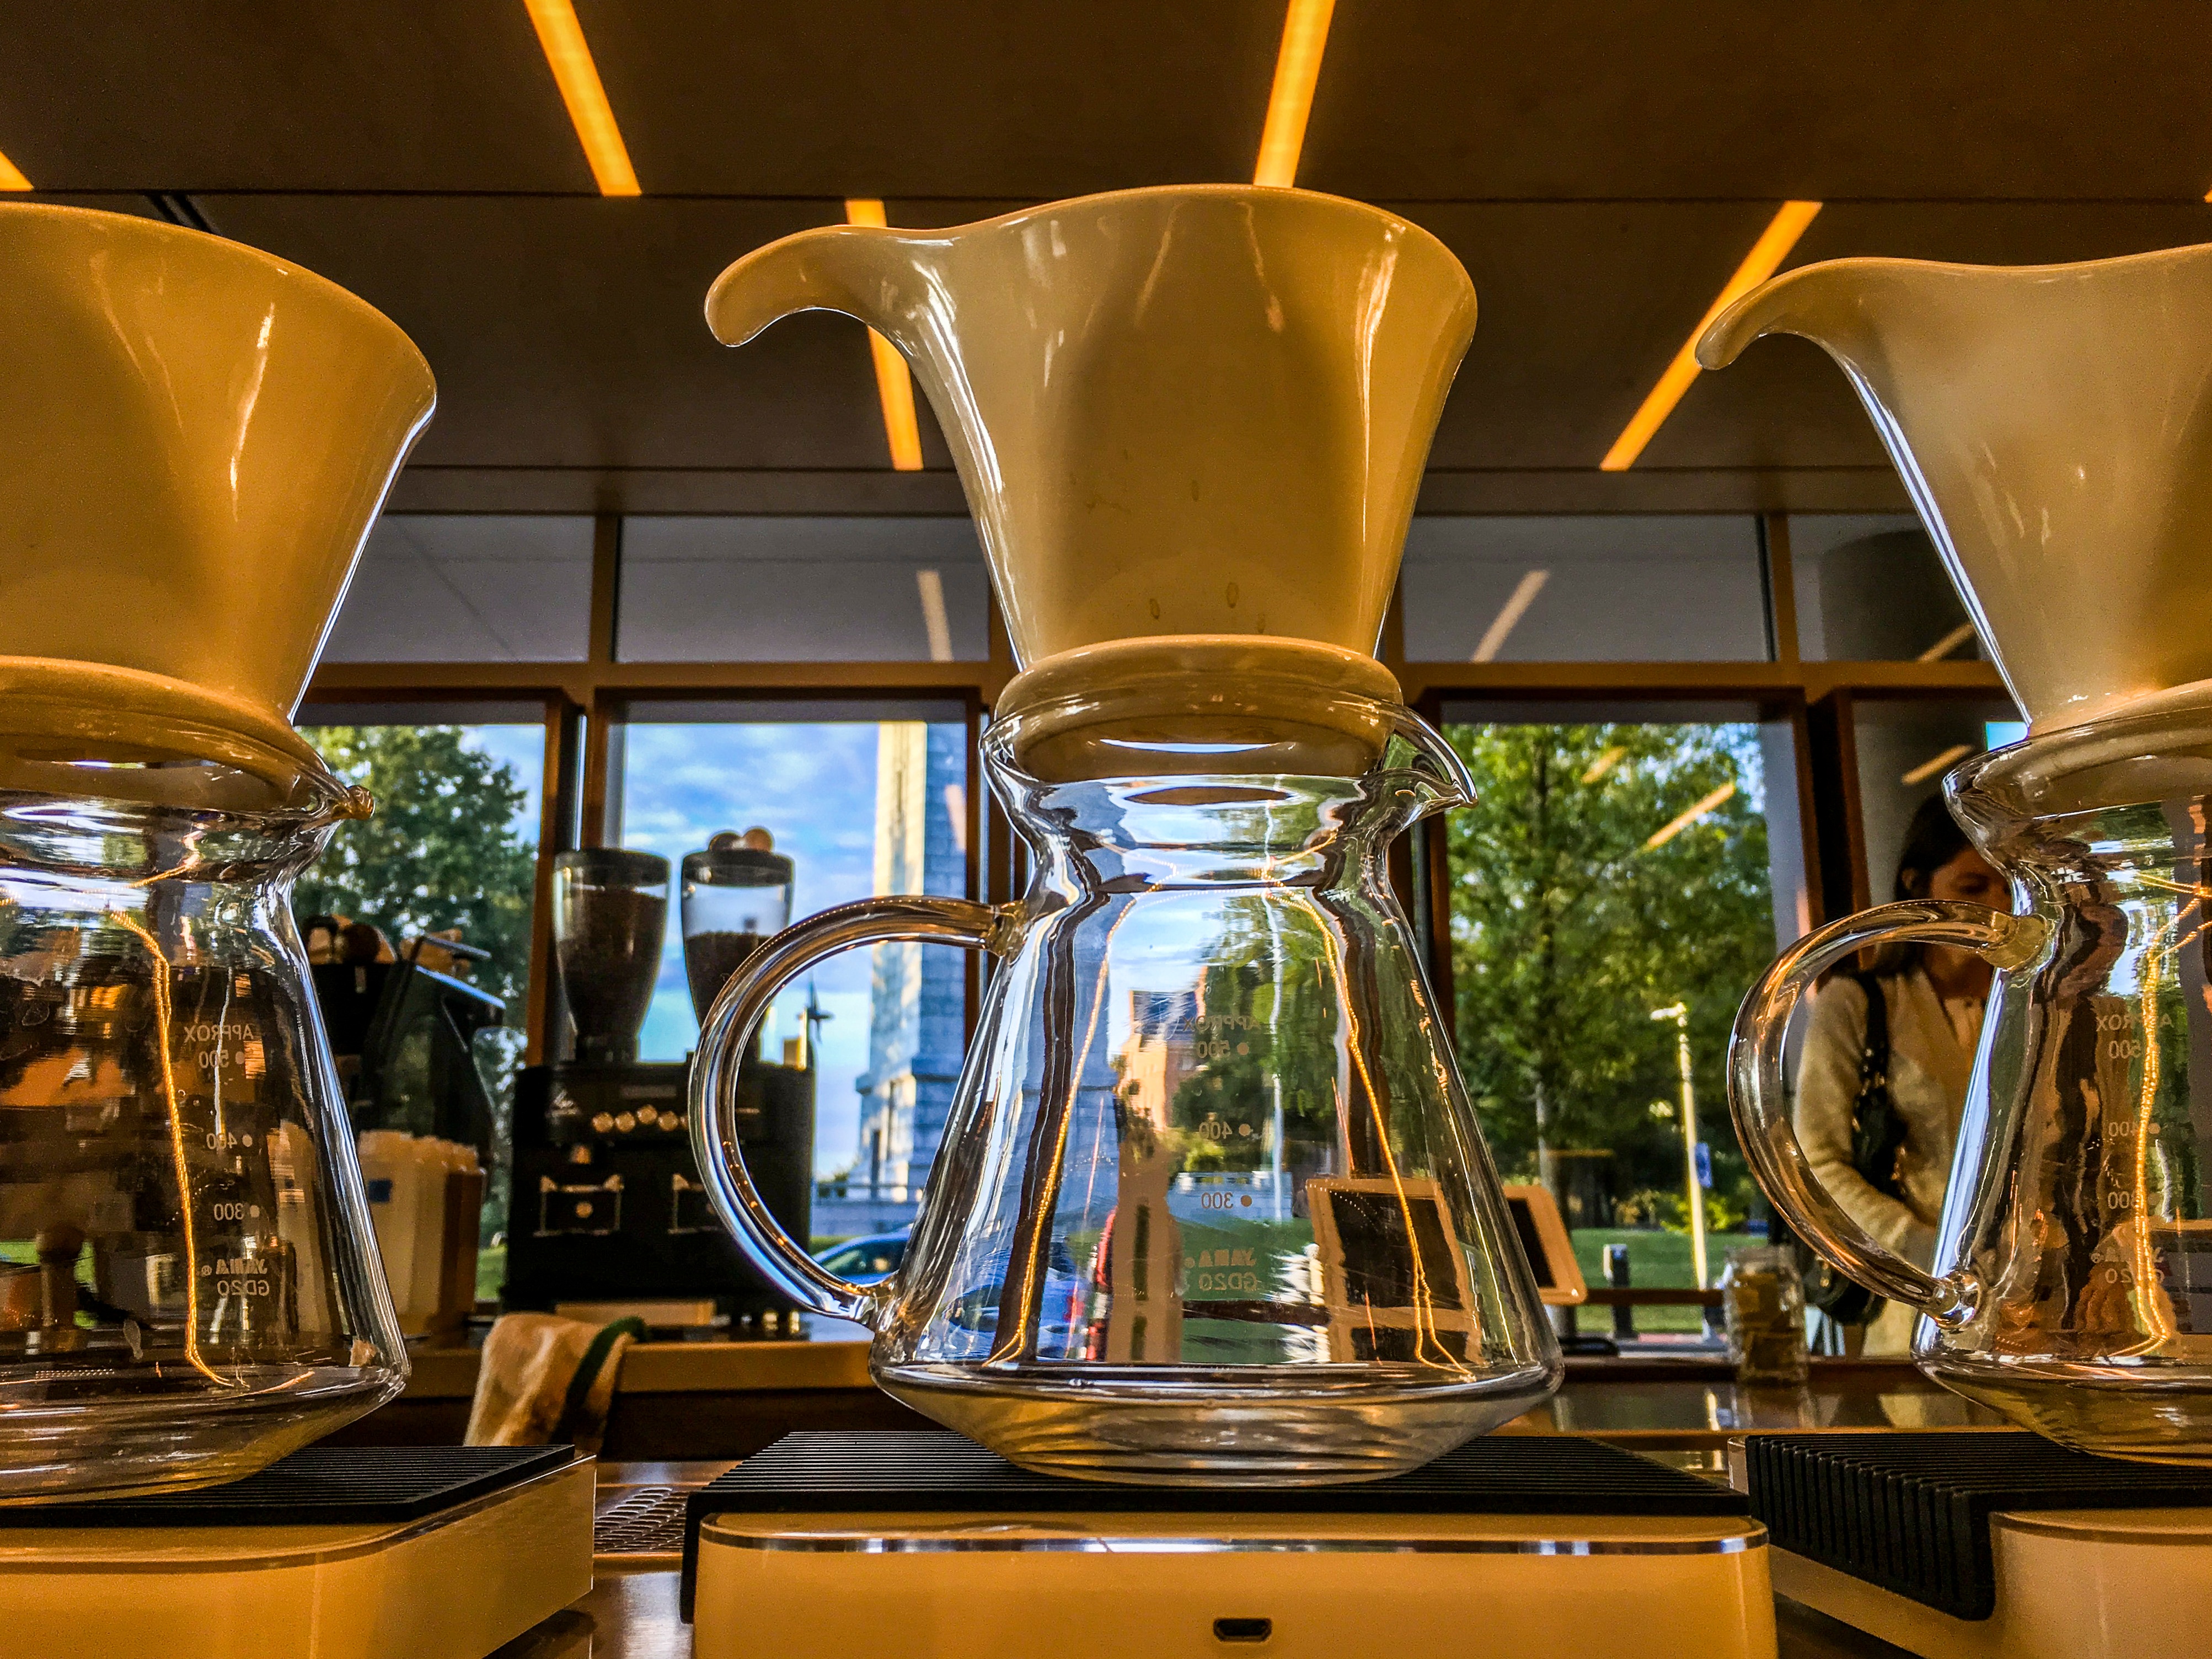
restaurant, bar, meal, interior design